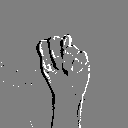
ASL letter: n